Selo Soemardjan

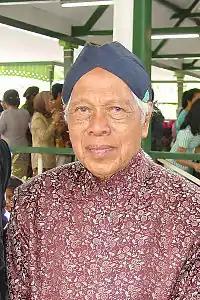
Selo Soemardjan in 2002

Selo Soemardjan (May 23, 1915 in Yogyakarta – June 11, 2003 in Jakarta), also spelled as "Selo Sumarjan" or "Selo Sumardjan", was a well known senior academic in sociology at the University of Indonesia, and is known as the Pioneer of Indonesian Social Sciences. He was awarded with the title Kanjeng Pangeran Haryo, a knighthood from the Yogyakarta Sultanate.